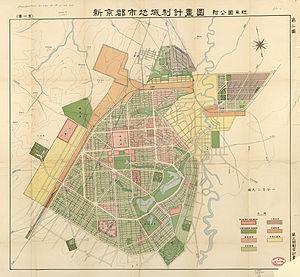
Changchun est une ville du Nord-Est de République populaire de Chine, capitale de la province du Jilin, dans le Dongbei. Elle a le statut administratif de ville sous-provinciale. Sa population qui est de plus de sept millions d'habitants, parle le « dialecte de Changchun » du groupe du nord-est du mandarin. Pendant l'invasion japonaise de la Mandchourie, l'Empire du Japon, y place la capitale de l'État fantoche du Mandchoukouo, sous le nom de Hsinking et le siège de l'armée du Guandong de 1931 à 1945.